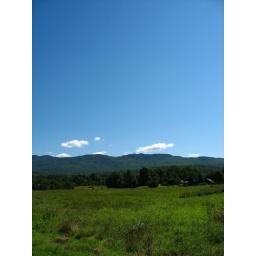
Beautiful views from the house i'm dog/house sitting at in Waterbury VT